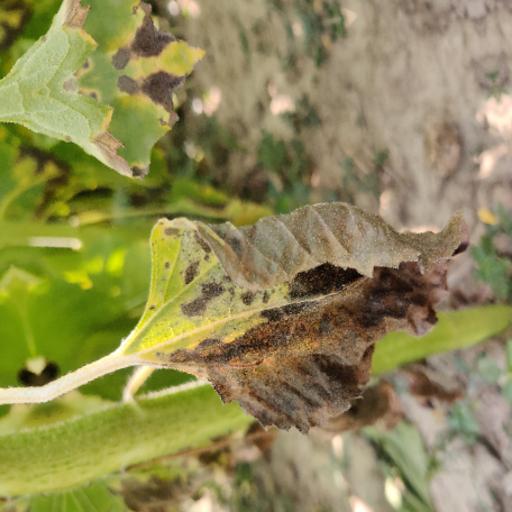
Label: Leaf_scars